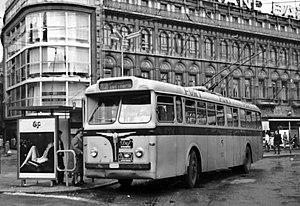
Trolleybus T.54 n°520 sur la ligne 12 au terminus de la place Saint-Lambert à Liège.
Le FN TB VI ou T54 est un modèle de trolleybus fabriqué par la Fabrique Nationale d'Herstal et les Ateliers de constructions électriques de Charleroi en 1954 pour le réseau de trolleybus liégeois de la société des Tramways unifiés de Liège et extensions.